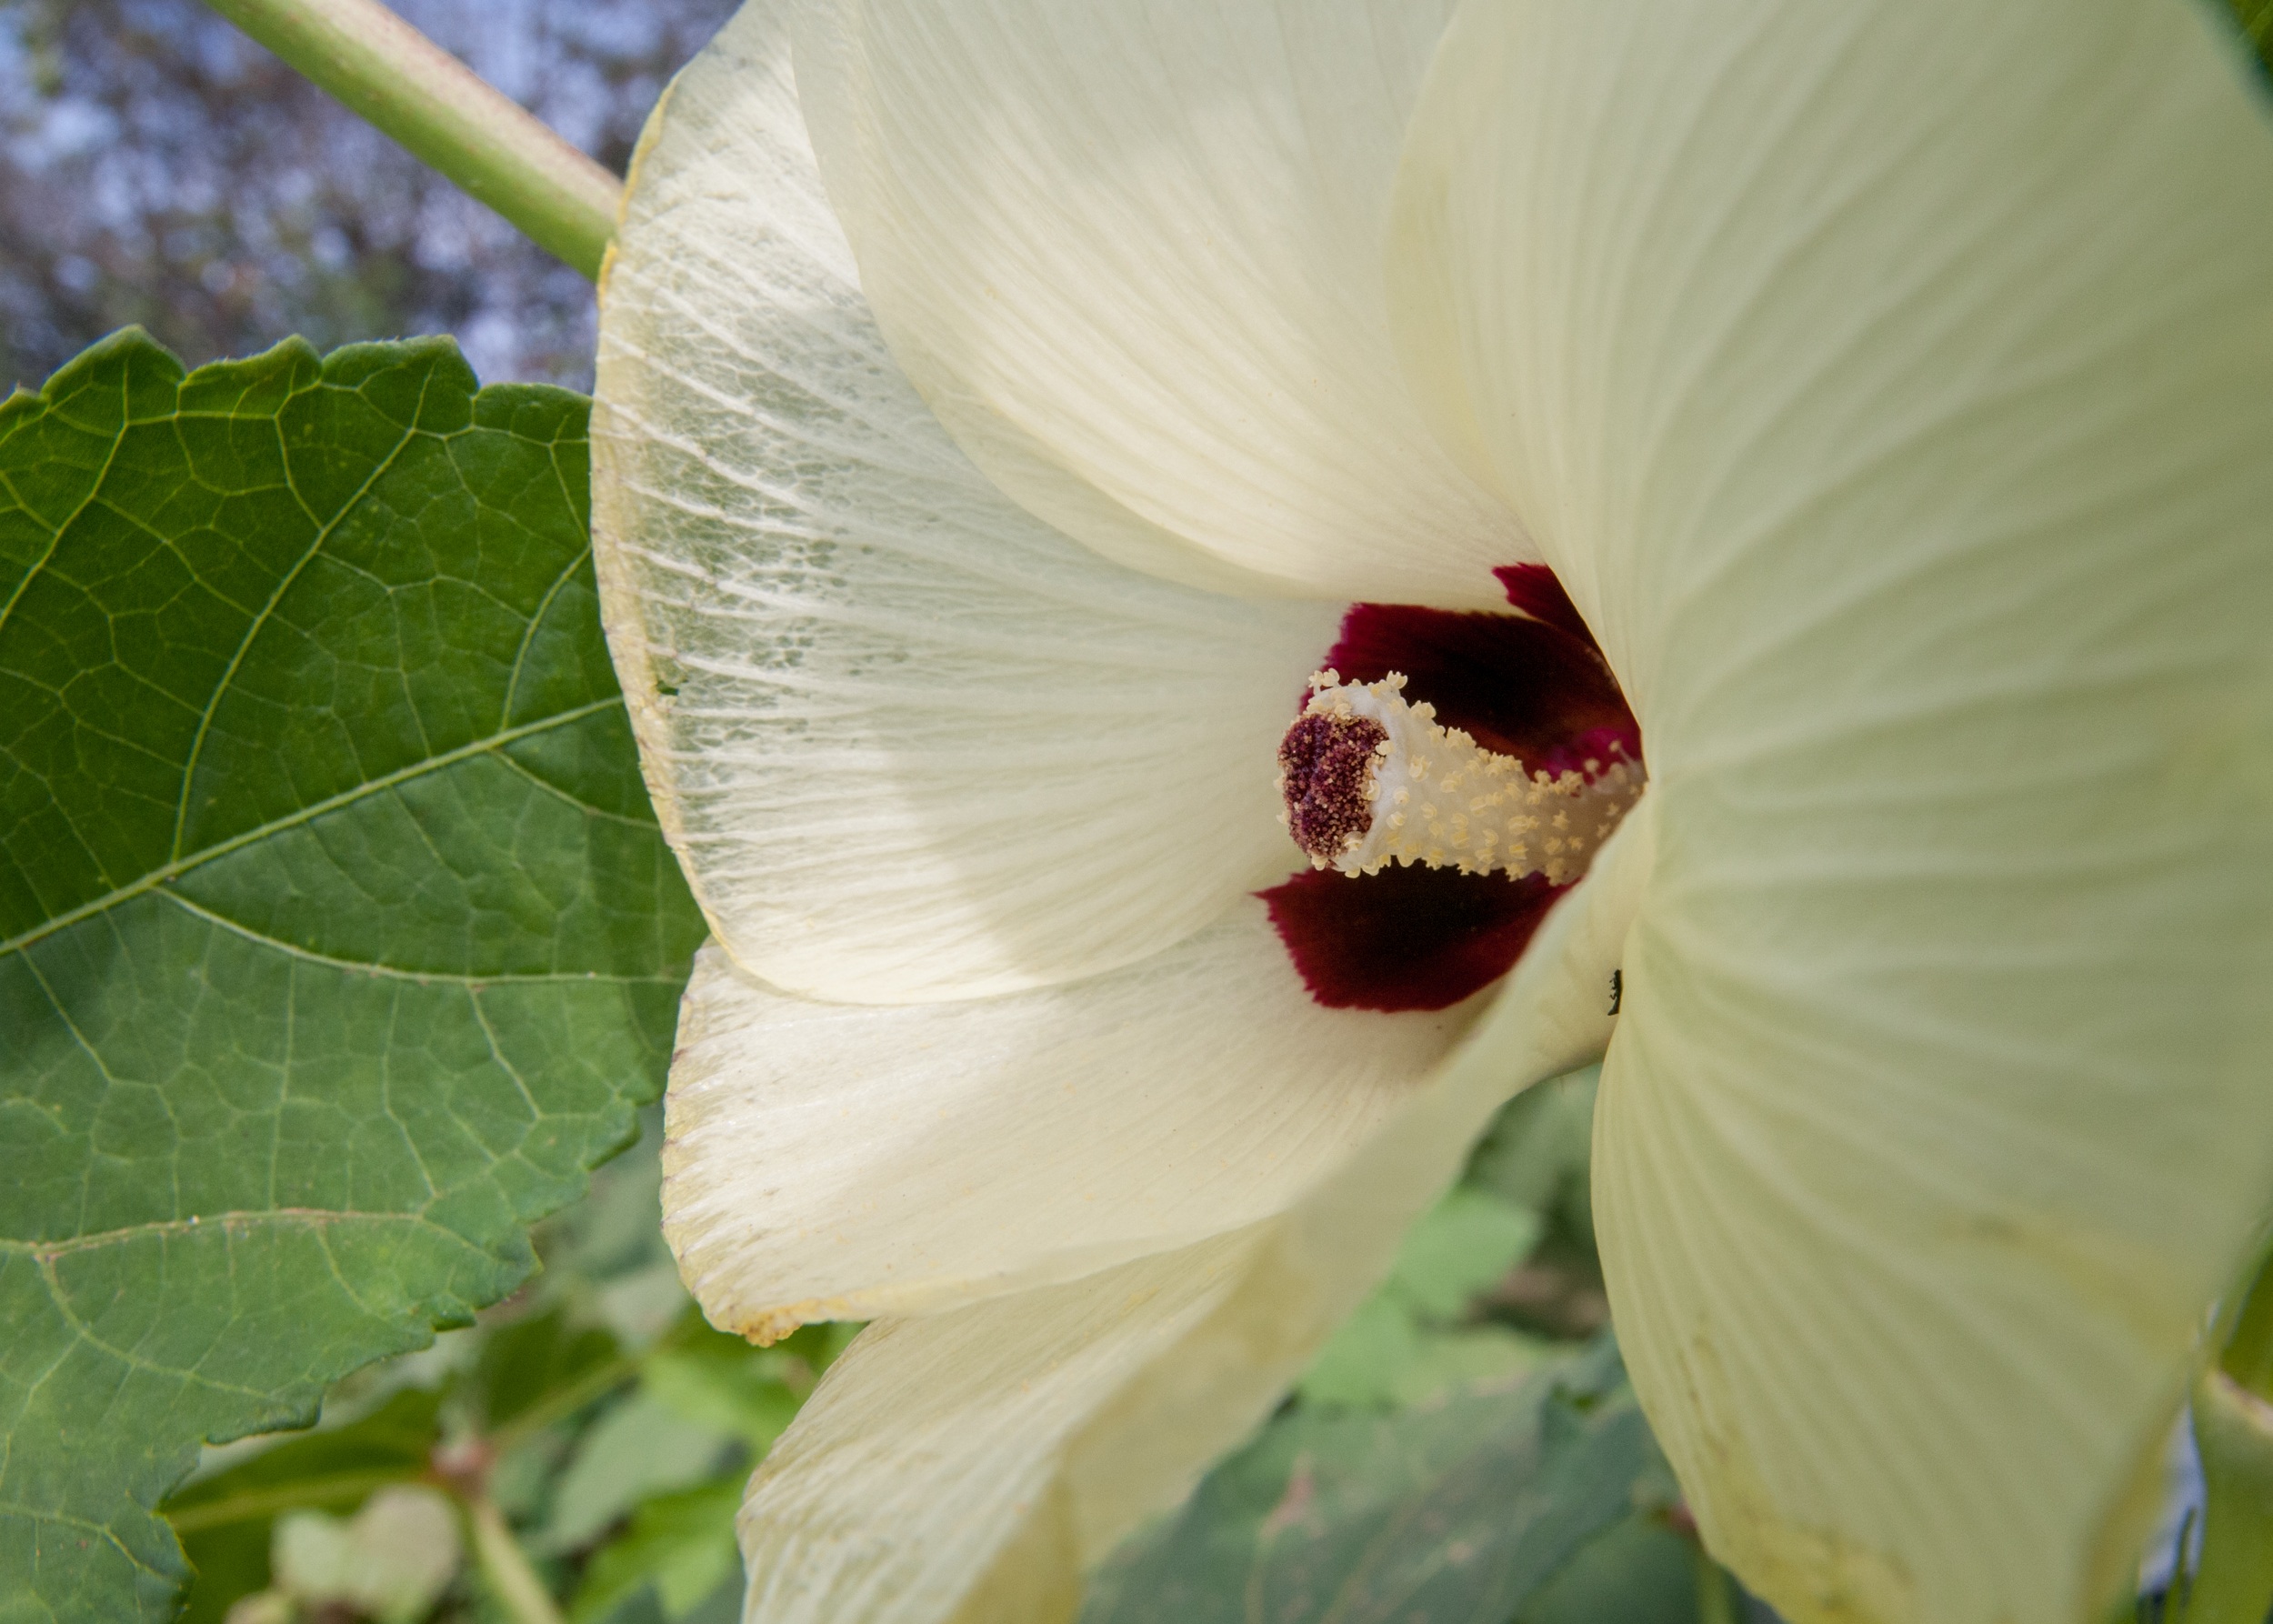
blossom, plant, photography, flower, petal, bloom, summer, produce, vegetable, botany, blooming, colorful, garden, okra, flora, close up, hibiscus, malvales, macro photography, flowering plant, chinese hibiscus, plant stem, land plant, mallow family